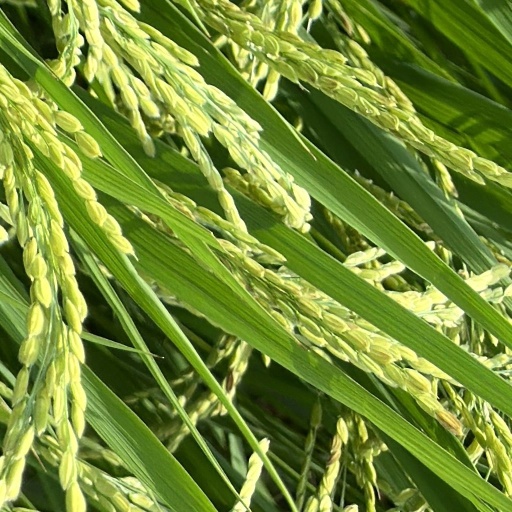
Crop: rice